Canadian National Vimy Memorial

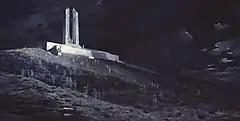
"Ghosts of Vimy Ridge" by Will Longstaff

The site has a visitors' centre, staffed by Canadian student guides, which is open seven days a week. During the memorial restoration, the original visitors' centre near the monument was closed and replaced with a temporary one, which remains in use today. The visitors' centre is now near the preserved forward trench lines, close to many of the craters created by underground mining during the war and near the entrance of the Grange Subway. Construction of a new educational visitors' centre is expected to be completed by April 2017, in advance of the 100th anniversary of the battle. The new million visitor centre is a public-private partnership between government and the Vimy Foundation. In order to raise funds the Vimy Foundation granted naming rights in various halls of the visitor centre to sponsors, an approach which has met some level of controversy due to the site being a memorial park.